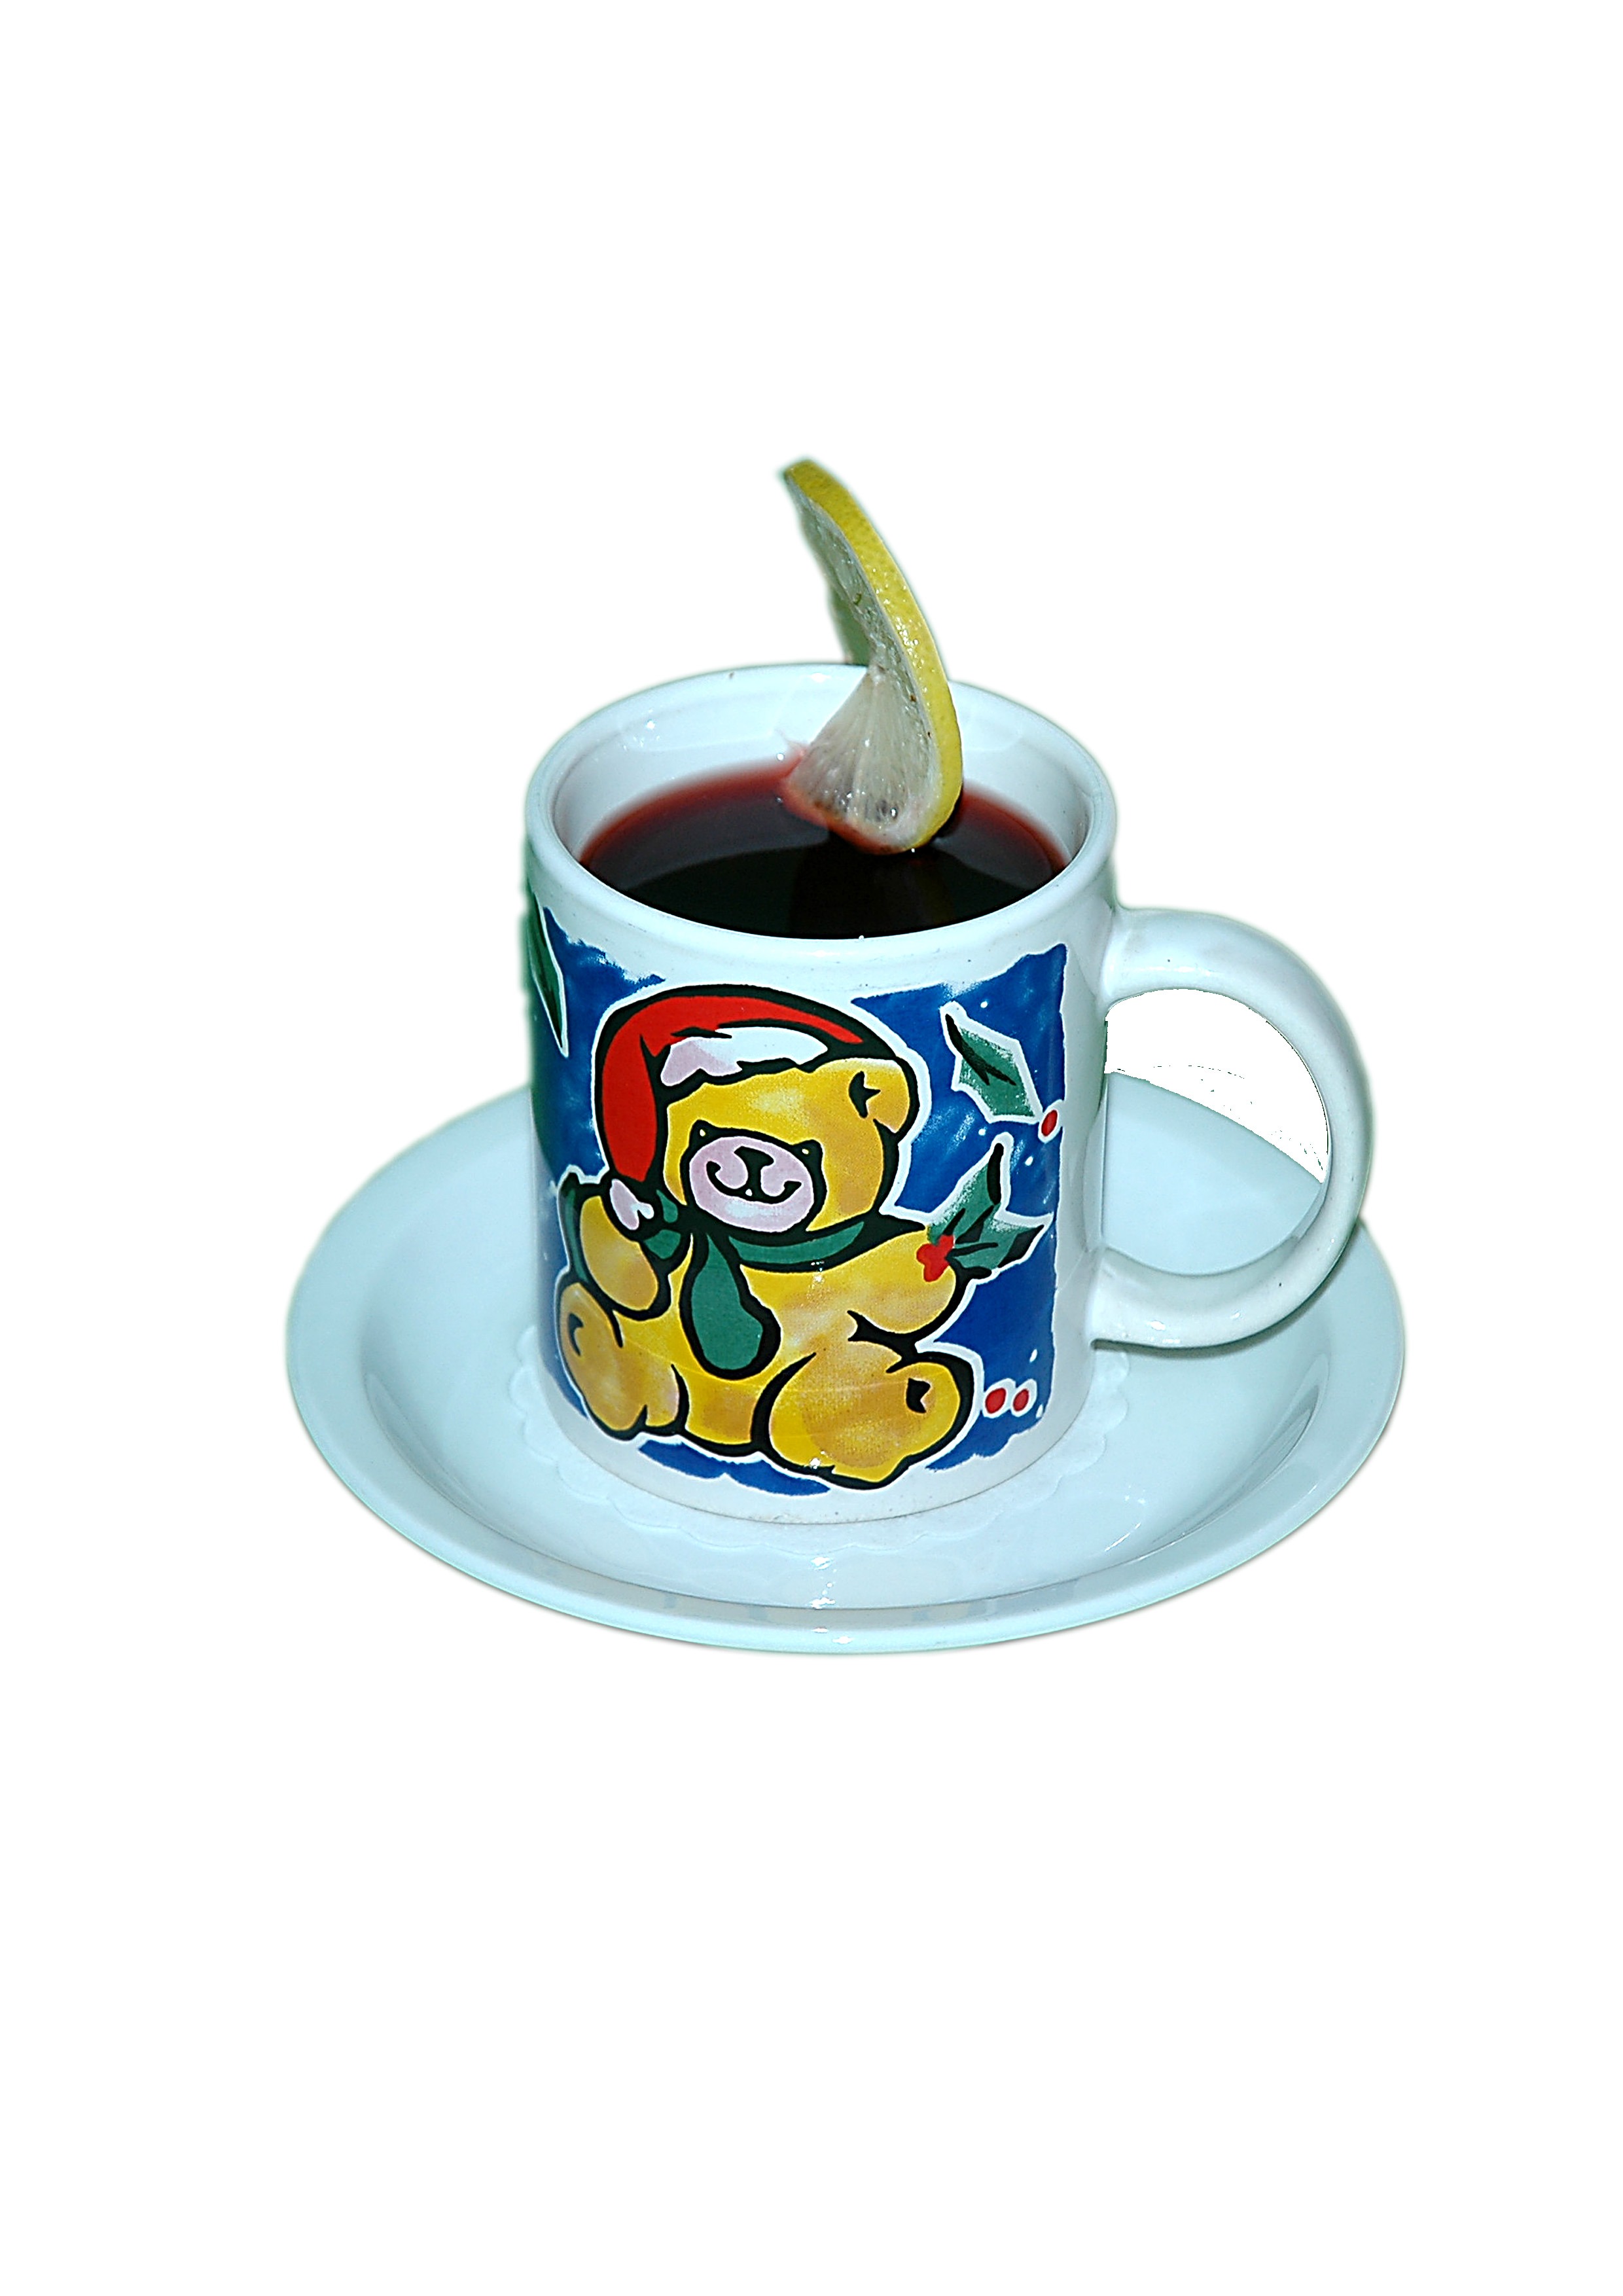
wine, cup, saucer, drink, espresso, mug, coffee cup, beverages, heiss, mulled wine, drinkware, mulled wine mug